Memorials for the COVID-19 pandemic

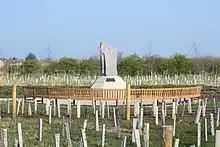
The COVID-19 Memorial Woodland

Several permanent and temporary memorials for the global COVID-19 pandemic have been built. The pandemic started in 2019, and has caused the deaths of several million people worldwide.